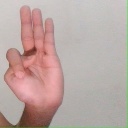
अक्षर: भ